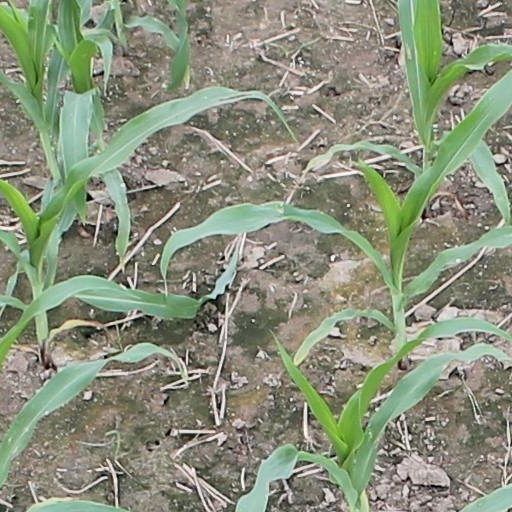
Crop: maize; corn